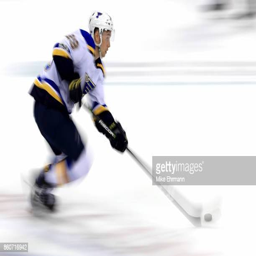
person of the sports team skates with the puck during a game against sports team